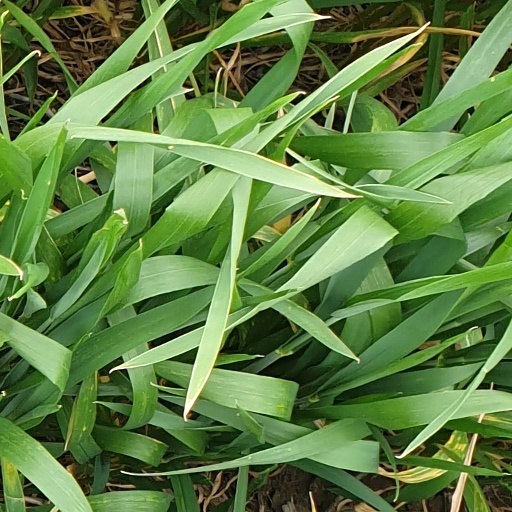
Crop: wheat